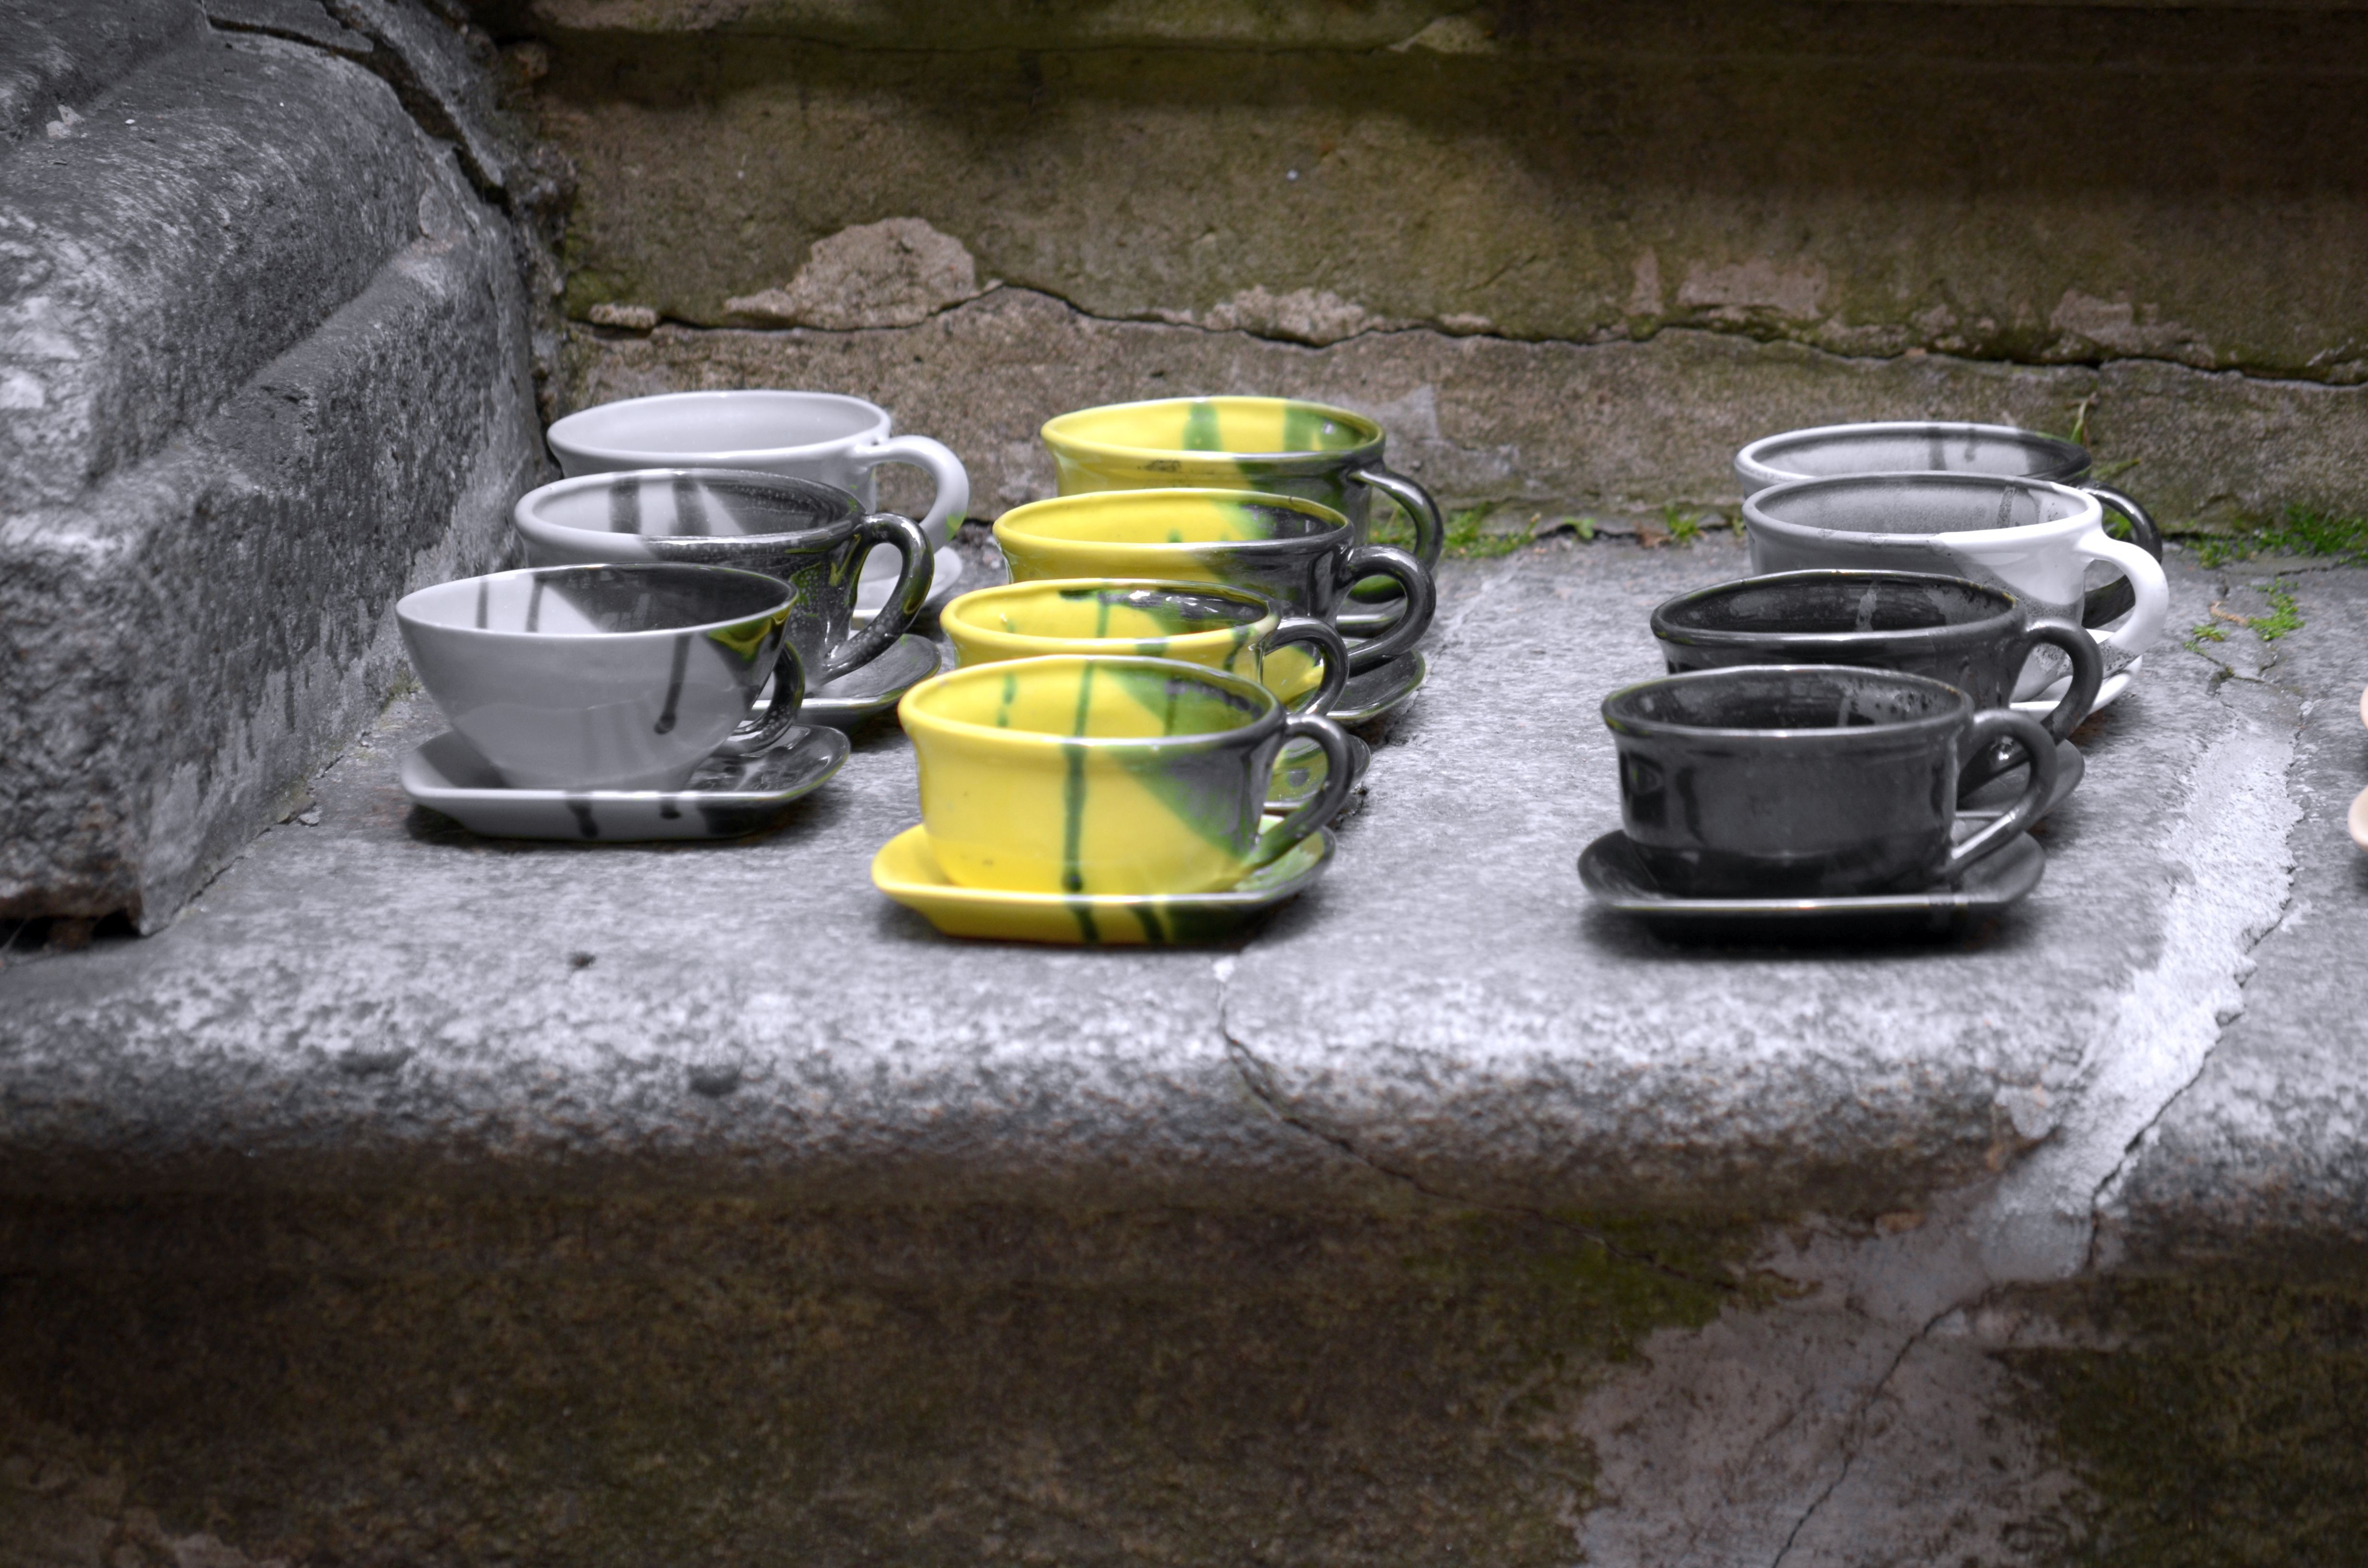
coffee, black and white, wheel, cup, vehicle, pottery, coffee cup, tire, bumper, farbenspiel, t, beverages, automotive exterior, automotive tire